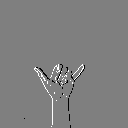
ASL letter: y